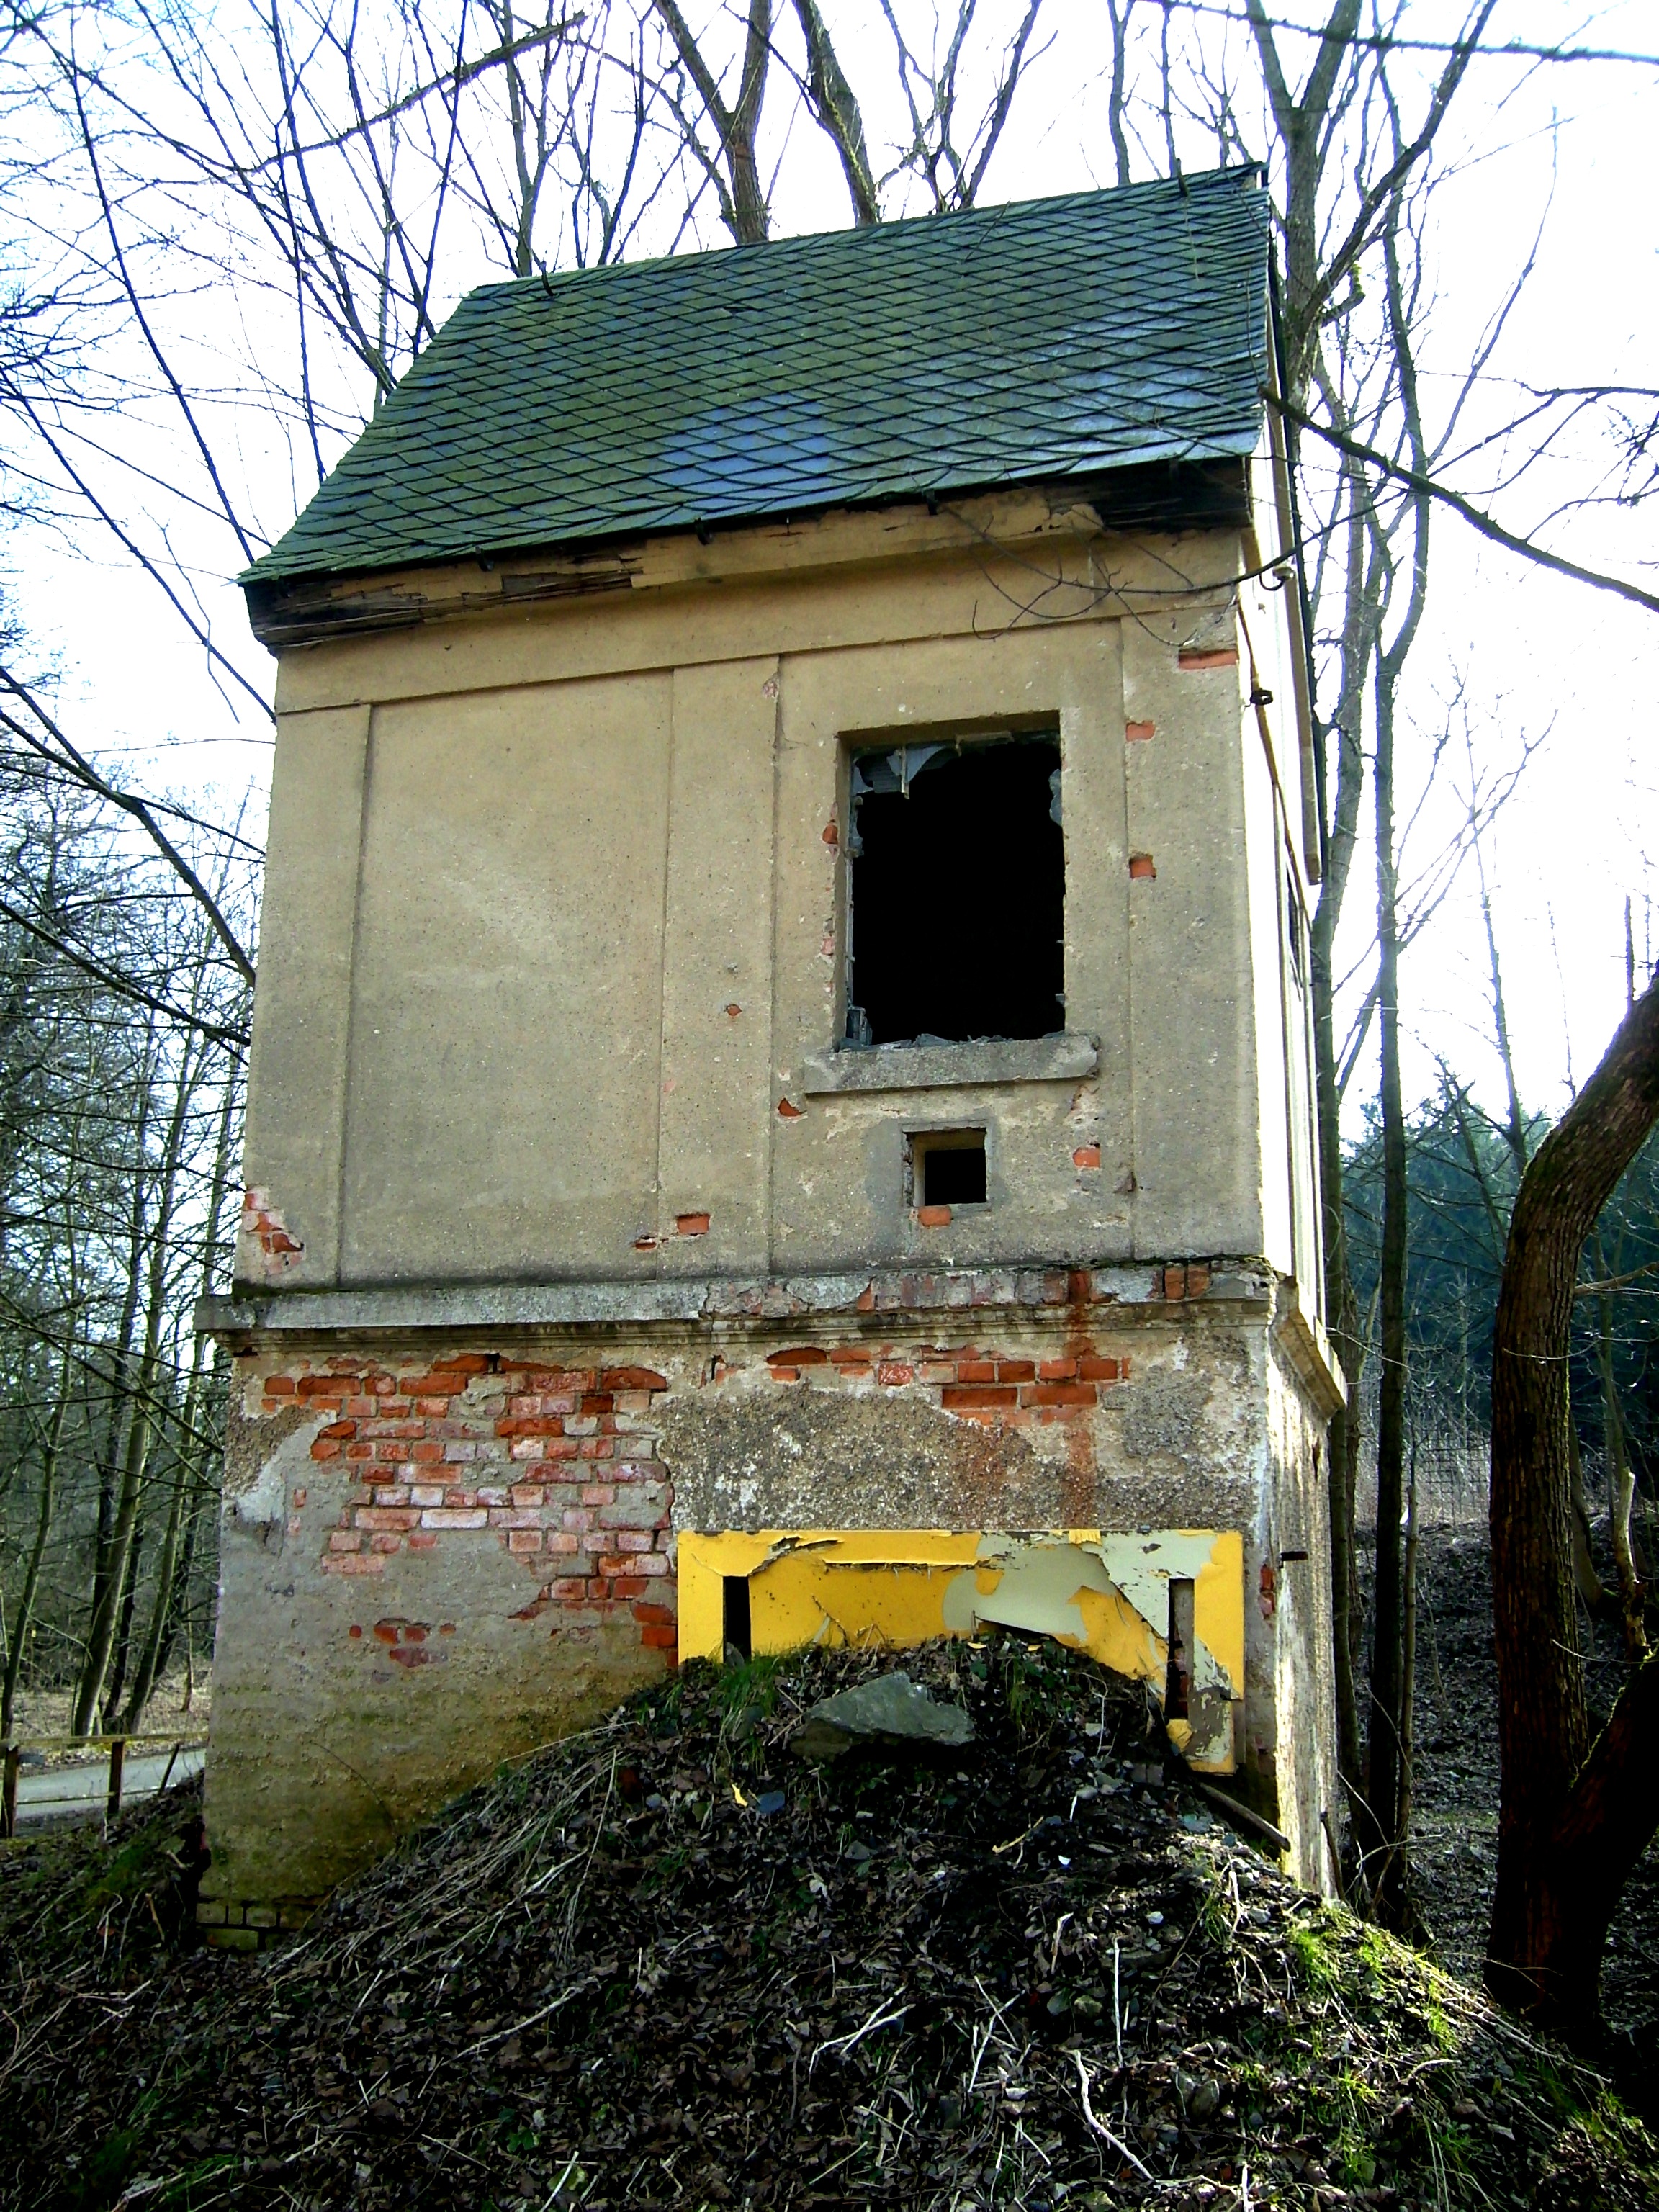
tree, architecture, house, building, home, shack, cottage, facade, chapel, ruin, ruins, leave, lapsed, old factory, rural area, urban area